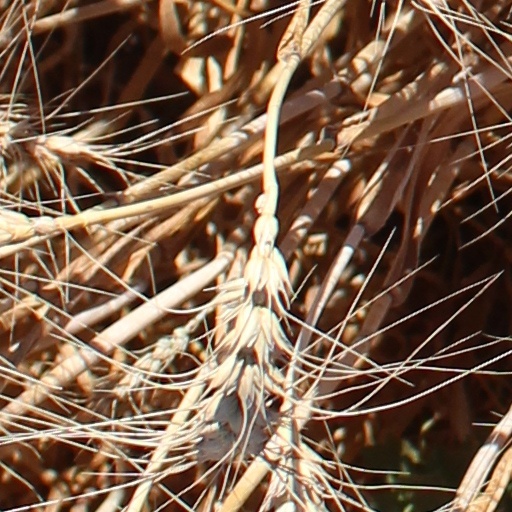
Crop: wheat